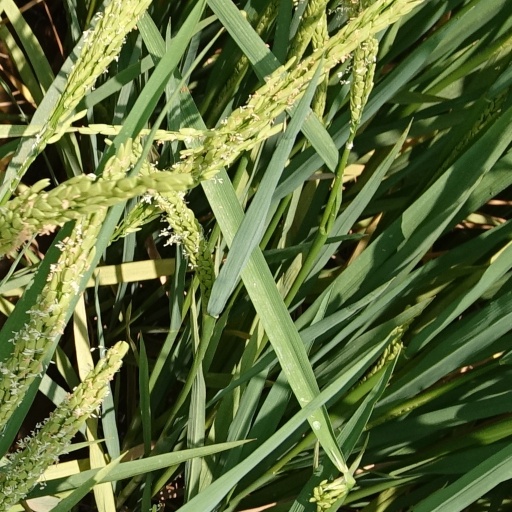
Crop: rice